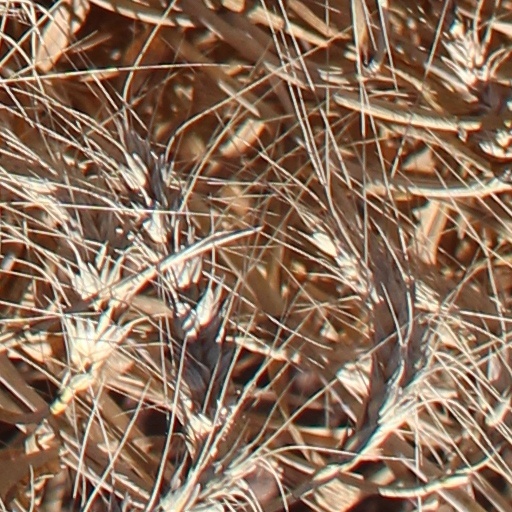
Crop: wheat